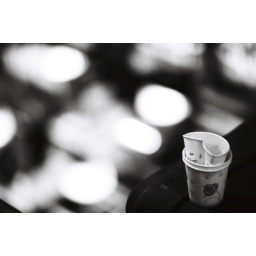
Shot with Konica Hexar RF &amp;amp; Summicron 90mm in Seoul at Noryangjin fish market .